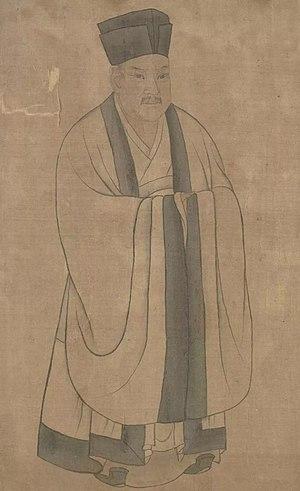
Qin Hui était un Premier ministre de la dynastie Song en Chine, qui est traditionnellement considéré comme un traitre à la race han pour sa participation à l'exécution du général Yue Fei. Cependant, les historiens modernes rejettent désormais plus de responsabilité sur l'empereur régnant à l'époque, Song Gaozong.